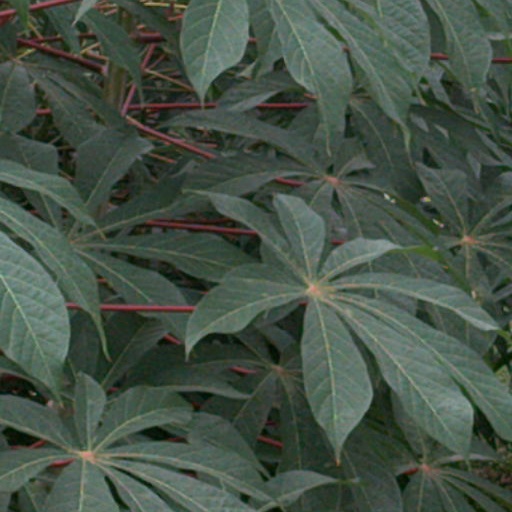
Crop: cassava